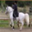
Label: horse